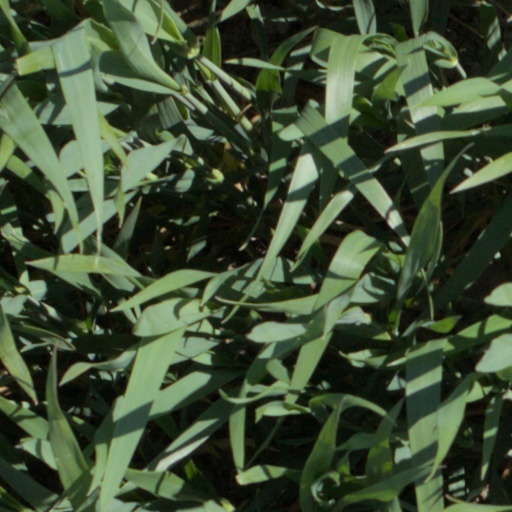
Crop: wheat